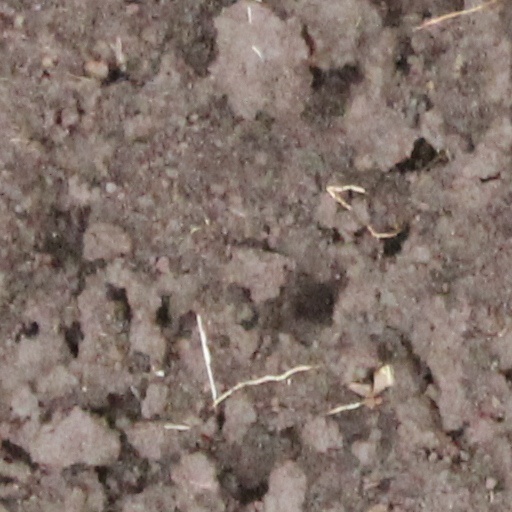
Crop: wheat